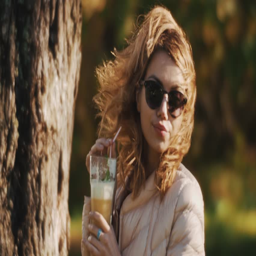
girl in sunglasses drinking milkshake with a straw out of glass outside on a very windy summer day